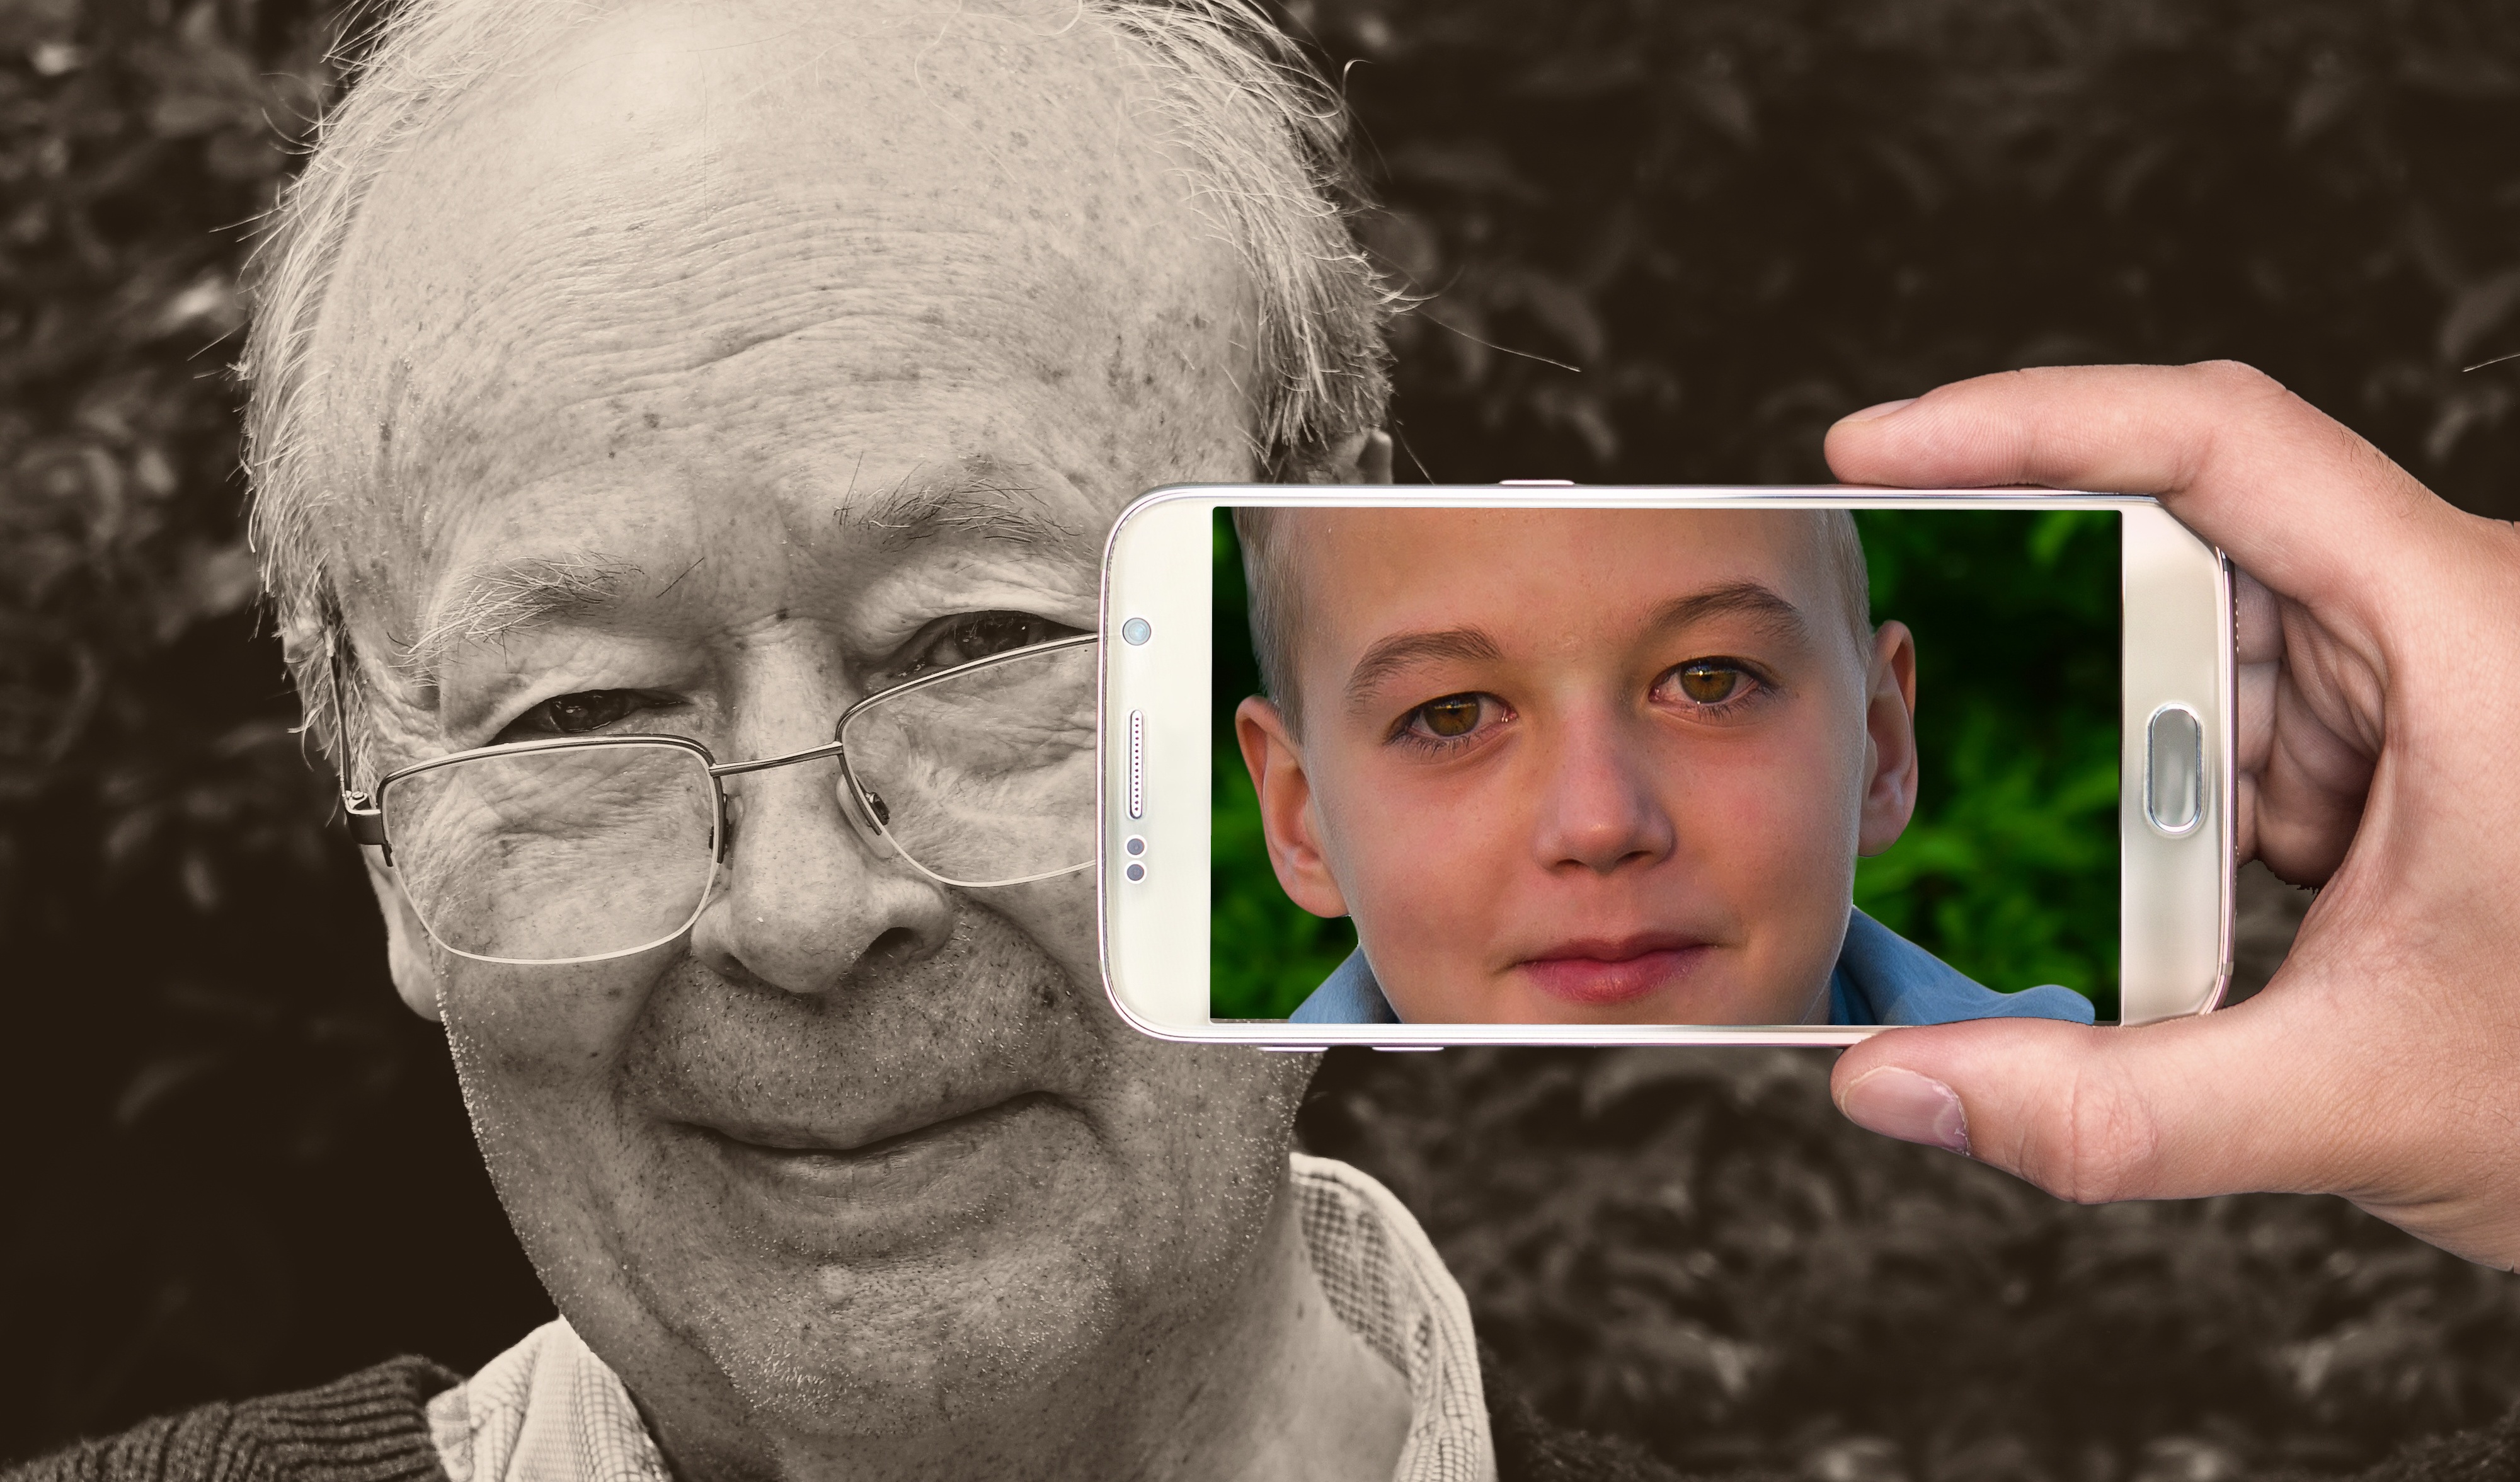
smartphone, mobile, hand, screen, man, person, people, technology, camera, photography, photographer, boy, view, old, ad, male, portrait, youth, phone, shadow, child, lifestyle, mobile phone, facial expression, face, eyes, dream, samsung, fiction, philosophy, double, head, digital, photograph, media, illusion, age, image, imagination, reality, difference, cell, emotion, virtual, discrepancy, self deception, deception, false pretences, request image, wishful thinking, mirage, desire, false hope, contributed, portrait photography